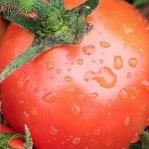
Crop: Tomato
Condition: healthy-fruit